Good Luck Charlie

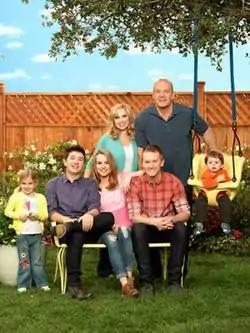
The season four cast of "Good Luck Charlie" (The Duncan family, from left to right), Mia Talerico as Charlie Duncan, Bradley Steven Perry as Gabe Duncan, Bridgit Mendler as Teddy Duncan, Leigh-Allyn Baker as Amy Duncan, Jason Dolley as PJ Duncan, Eric Allan Kramer as Bob Duncan and Logan Moreau as Toby Duncan

"Good Luck Charlie" was created by Phil Baker and Drew Vaupen, who have been writing together since 1993 on shows ranging from "Suddenly Susan" to "Sonny with a Chance". The pair aspired to create a program that would appeal to entire families rather than simply kids. Inspired by the success of reruns of shows such as "Full House" and "George Lopez" with young audiences, Vaupen and Baker turned to family sitcoms. "We wanted to do a show about a family, to bring back a family sitcom and make it about a real family, not wizards, nobody's a pop star, nobody has a TV show", said Vaupen, referring to "Wizards of Waverly Place", "Hannah Montana", and "Sonny with a Chance". Veteran writer-producer Dan Staley ("Cheers") later joined the show as executive producer. Disney's Gary Marsh said "because most network television abandoned the traditional sitcom, Disney has been able to snatch up a lot of experienced talent for behind the camera, including executive producer Dan Staley..."